183rd Rifle Division

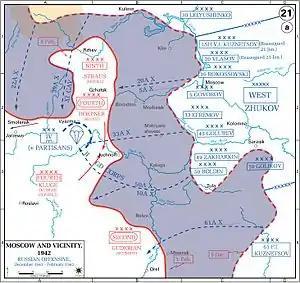
Rzhev salient 1941-1942

The positions of 29th Army were outside the scope of the final German offensive on Moscow in November, as well as the early phase of the Soviet counteroffensive. During December the 183rd was moved to 39th Army, still in Kalinin Front, but returned to the 29th in January 1942.